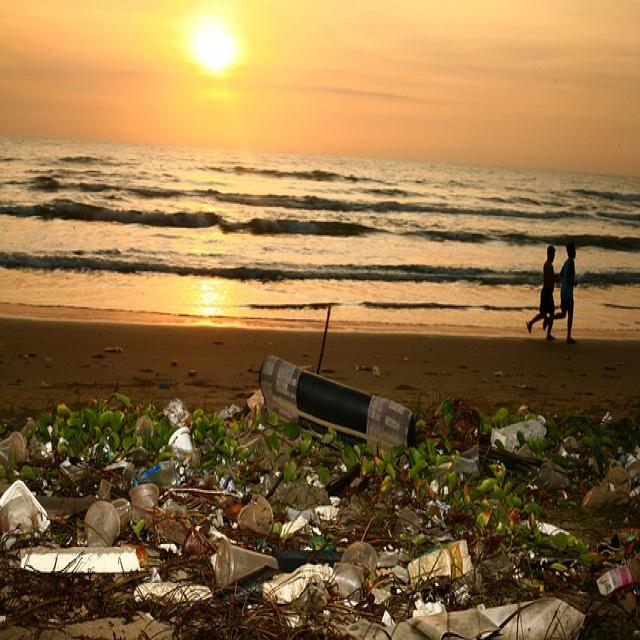
Label: Garbage